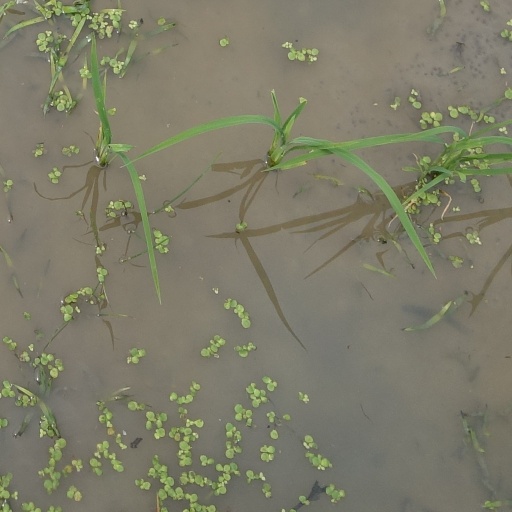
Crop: rice